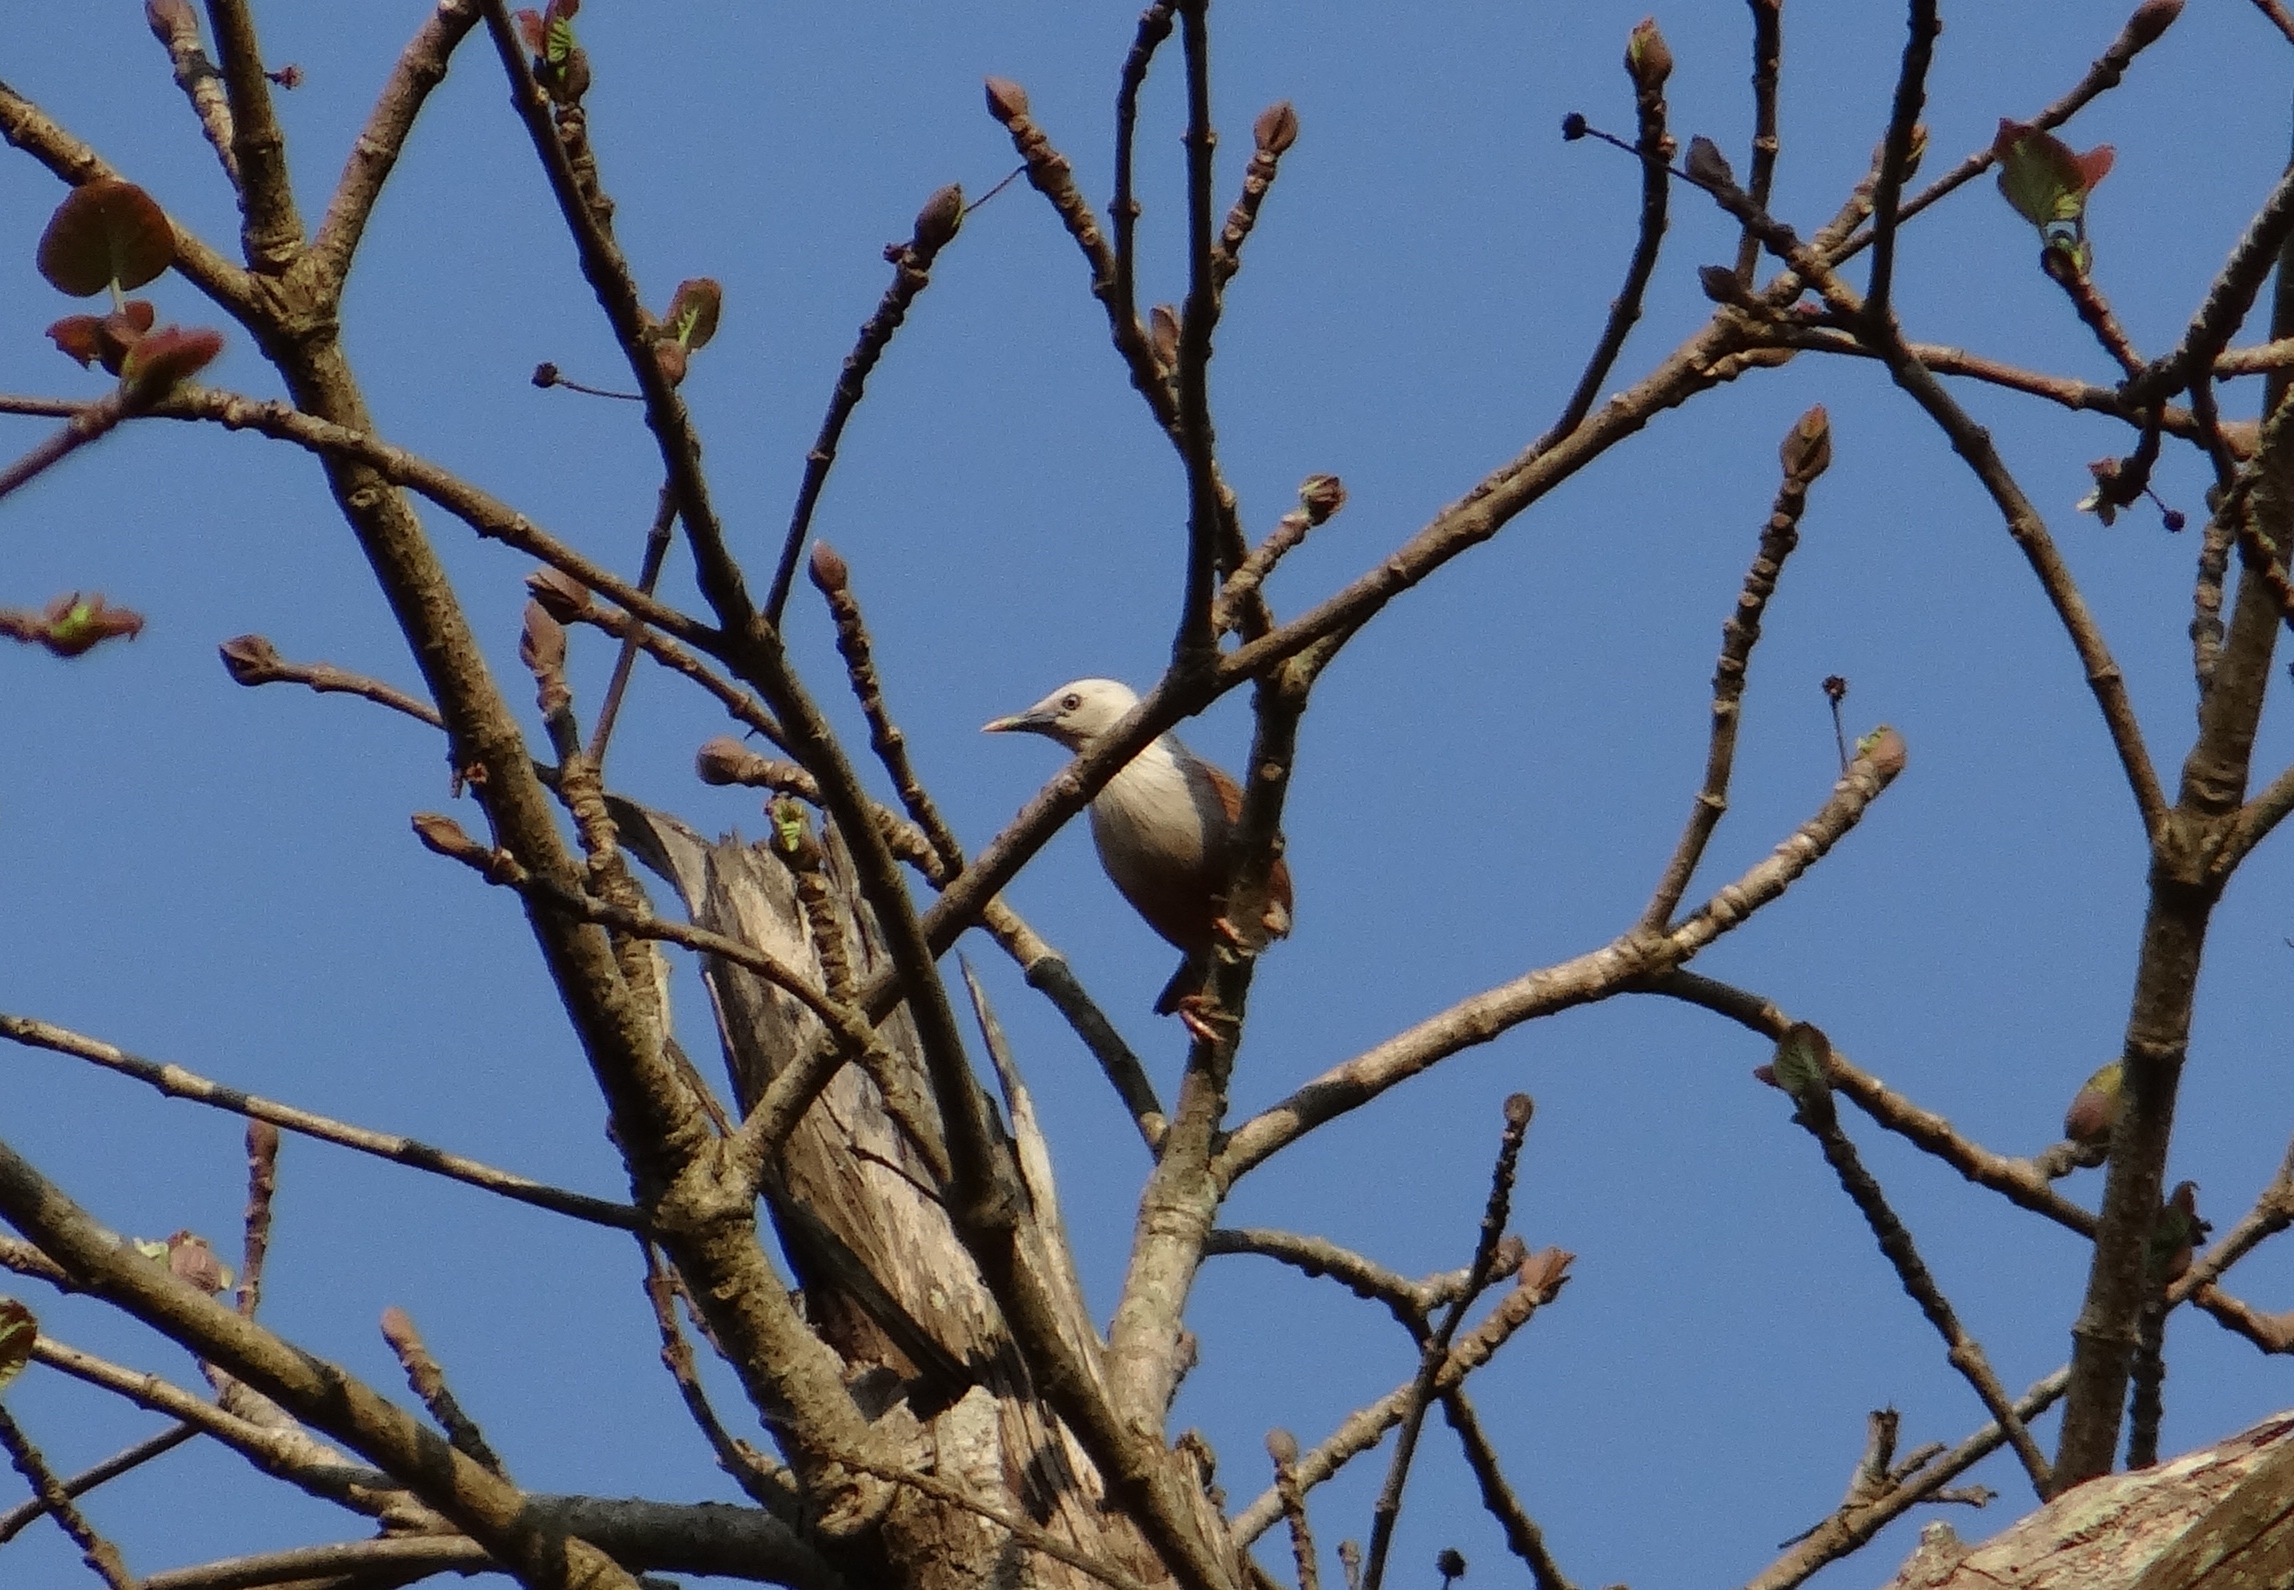
tree, branch, bird, plant, flower, wildlife, spring, flora, avian, fauna, twig, aves, vertebrate, india, starling, karnataka, dandeli, western ghats, woody plant, perching bird, malabar starling, sturnia blythii, blyth's starling, sturnia malabarica